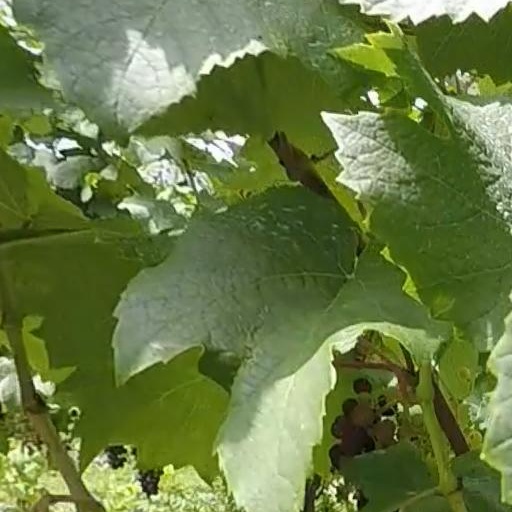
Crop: grape